Dictatorship of Cipriano Castro

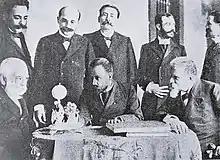
Cipriano Castro and his cabinet in 1902.

The dictatorship of Cipriano Castro (self-proclaimed "Restauración Liberal") is the term used to refer to the military dictatorship in Venezuela under Cipriano Castro that began after he seized power by force in the Restorative Liberal Revolution.